University of Pisa

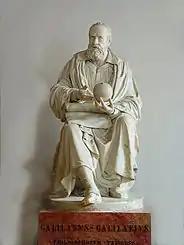
Galileo Galilei's statue in the Aula Magna Storica of Palazzo della Sapienza

During the first few days of November 1473, the Studium in Pisa began to develop systematically at the request of Lorenzo dei Medici. In 1486, the construction of a building specifically for lessons was commissioned: the building, the future Palazzo della Sapienza, still the centre of the present-day University, was placed in the 13th century Piazza del Grano, which could be reached through the gateway dell’Abbondanza. The image of the Cherub was placed above this gateway. In the Christian tradition, the Cherub represents an angelic being with a clearer vision of God, who in turn represents absolute knowledge. Since then, the Cherub has become the iconographic symbol of the University of Pisa and, in more recent times, the Order of the Cherub is awarded to members of the university teaching staff who have contributed to enhancing its prestige.